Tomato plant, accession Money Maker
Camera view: tilt-top (135 deg); turntable rotation: 150 degrees
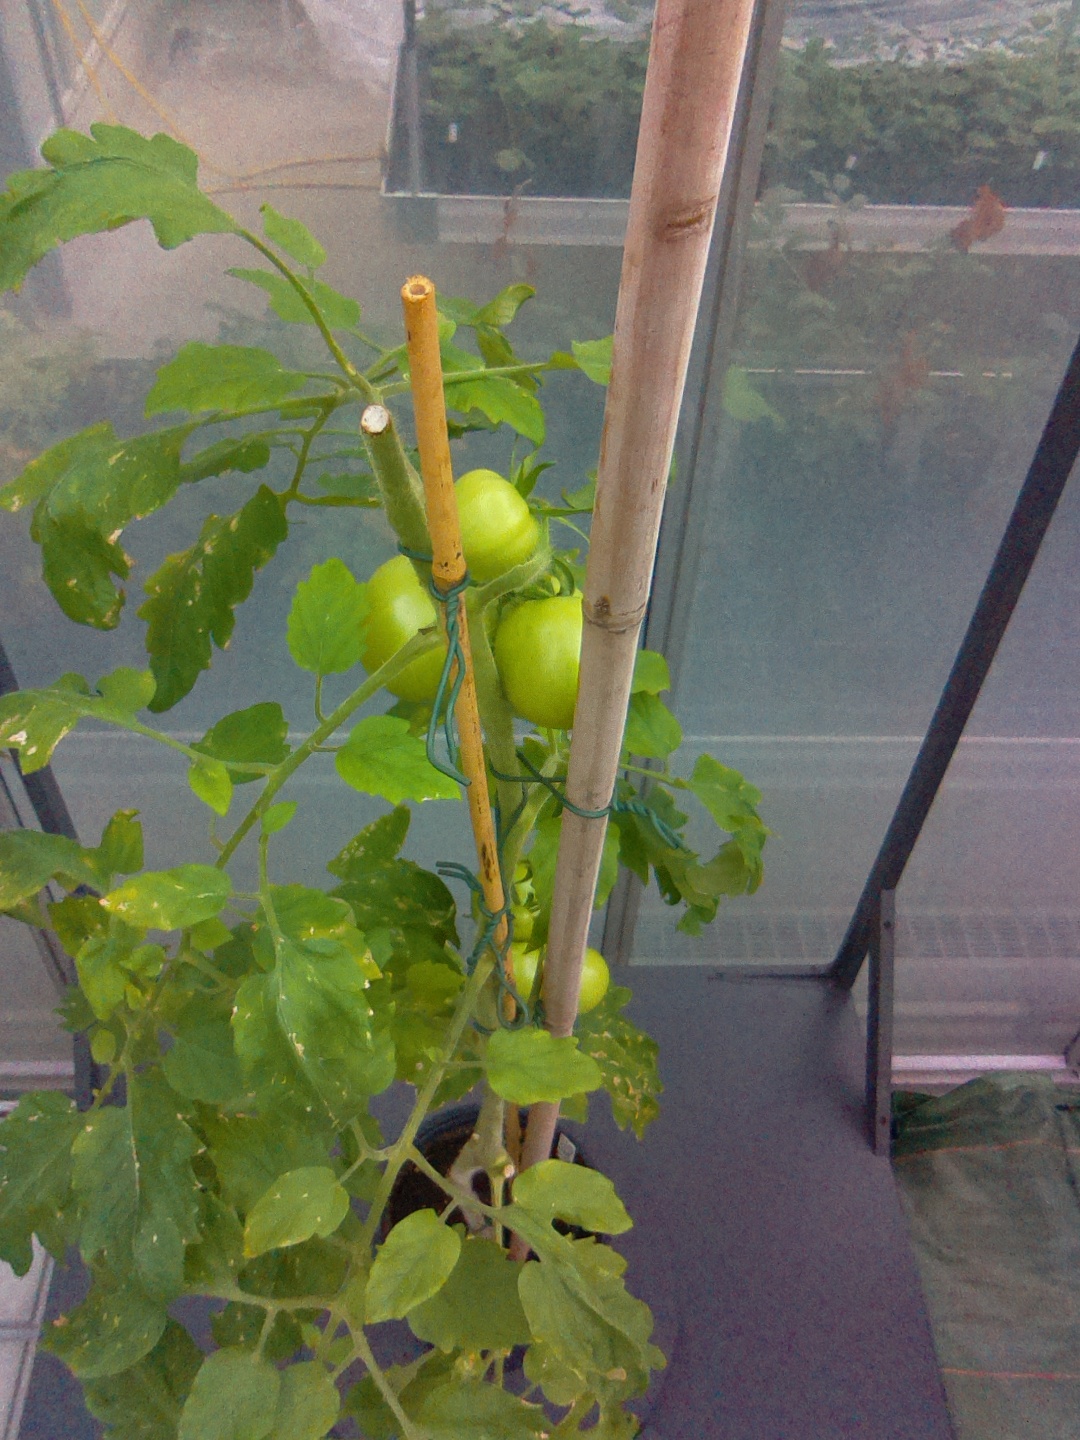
BBCH growth stage 78: 80% -90% of final fruit size